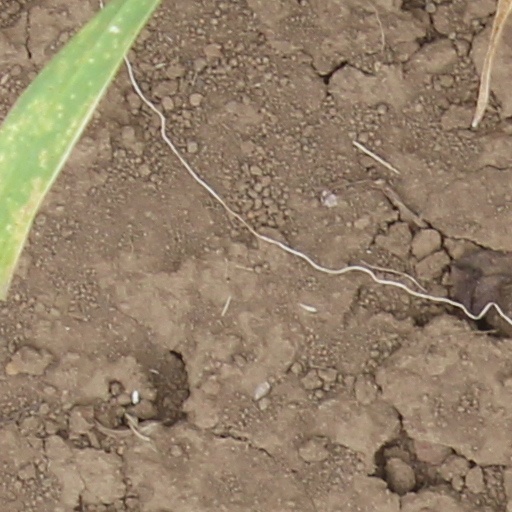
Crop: wheat